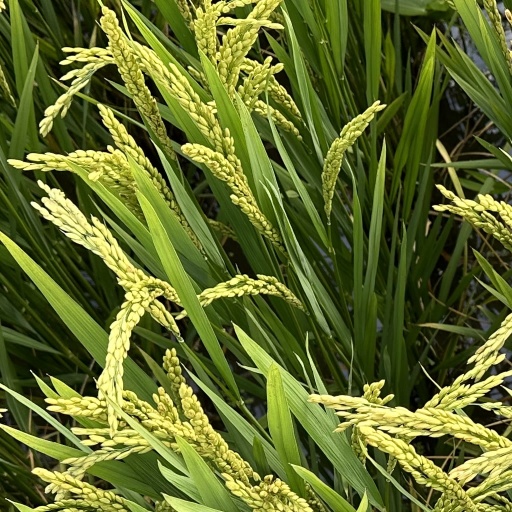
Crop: rice